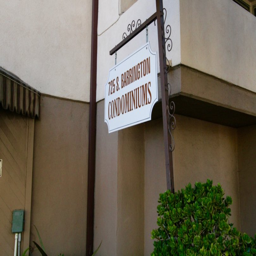
metal sign for the building